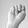
ASL letter: N